Shelbyville, Illinois

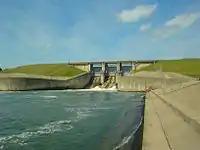
The Shelbyville Dam

As of the census of 2010, there were 4,700 people, 2,093 households, and 1,345(?) families residing in the city. The population density was . There were 2,308 housing units at an average density of 619.9(?) per square mile (239.1/km)(?). The racial makeup of the city was 98.26% White, 0.34% African American, 0.26% Native American, 0.32% Asian, 0.06% Pacific Islander, 0.28% from other races, and 0.49% from two or more races. Hispanic or Latino of any race were 1.34% of the population.